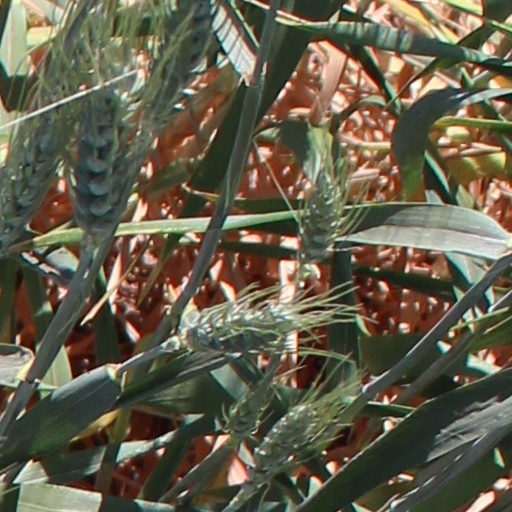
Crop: wheat